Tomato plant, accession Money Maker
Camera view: vertical (180 deg); turntable rotation: 180 degrees
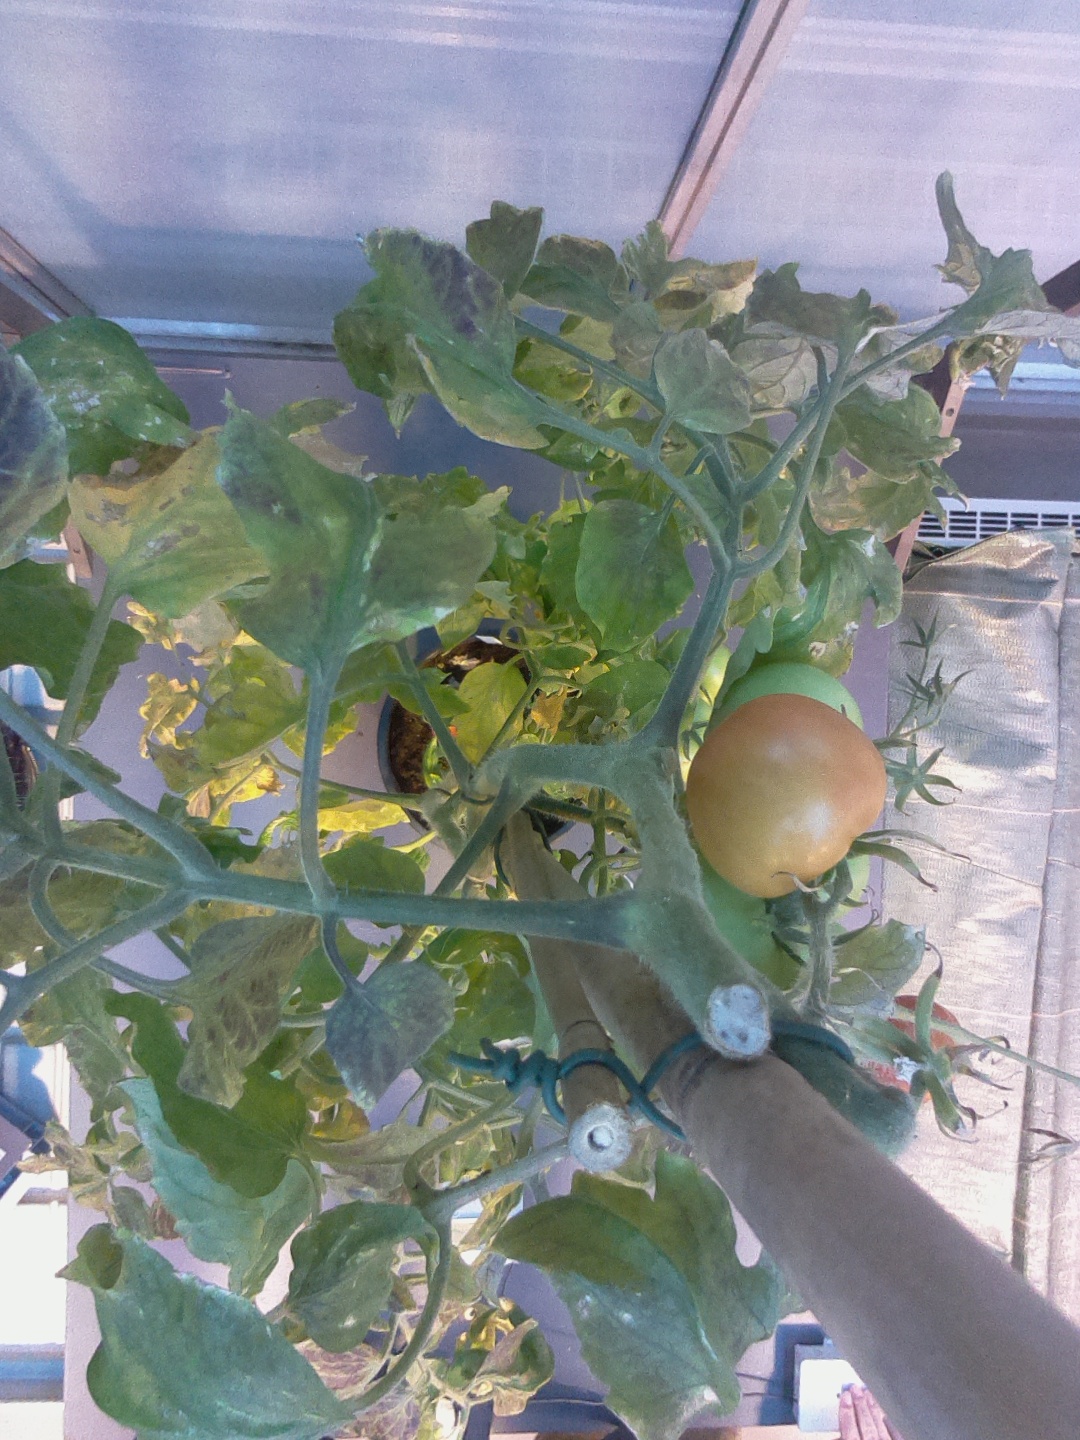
BBCH growth stage 81: 10%-20% of fruits show typical fully ripe color